Municipal de Barreiro

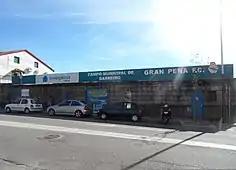
Campo Municipal de Barreiro

Campo de Fútbol Municipal de Barreiro is an all-seater football stadium located in Lavadores, Vigo.